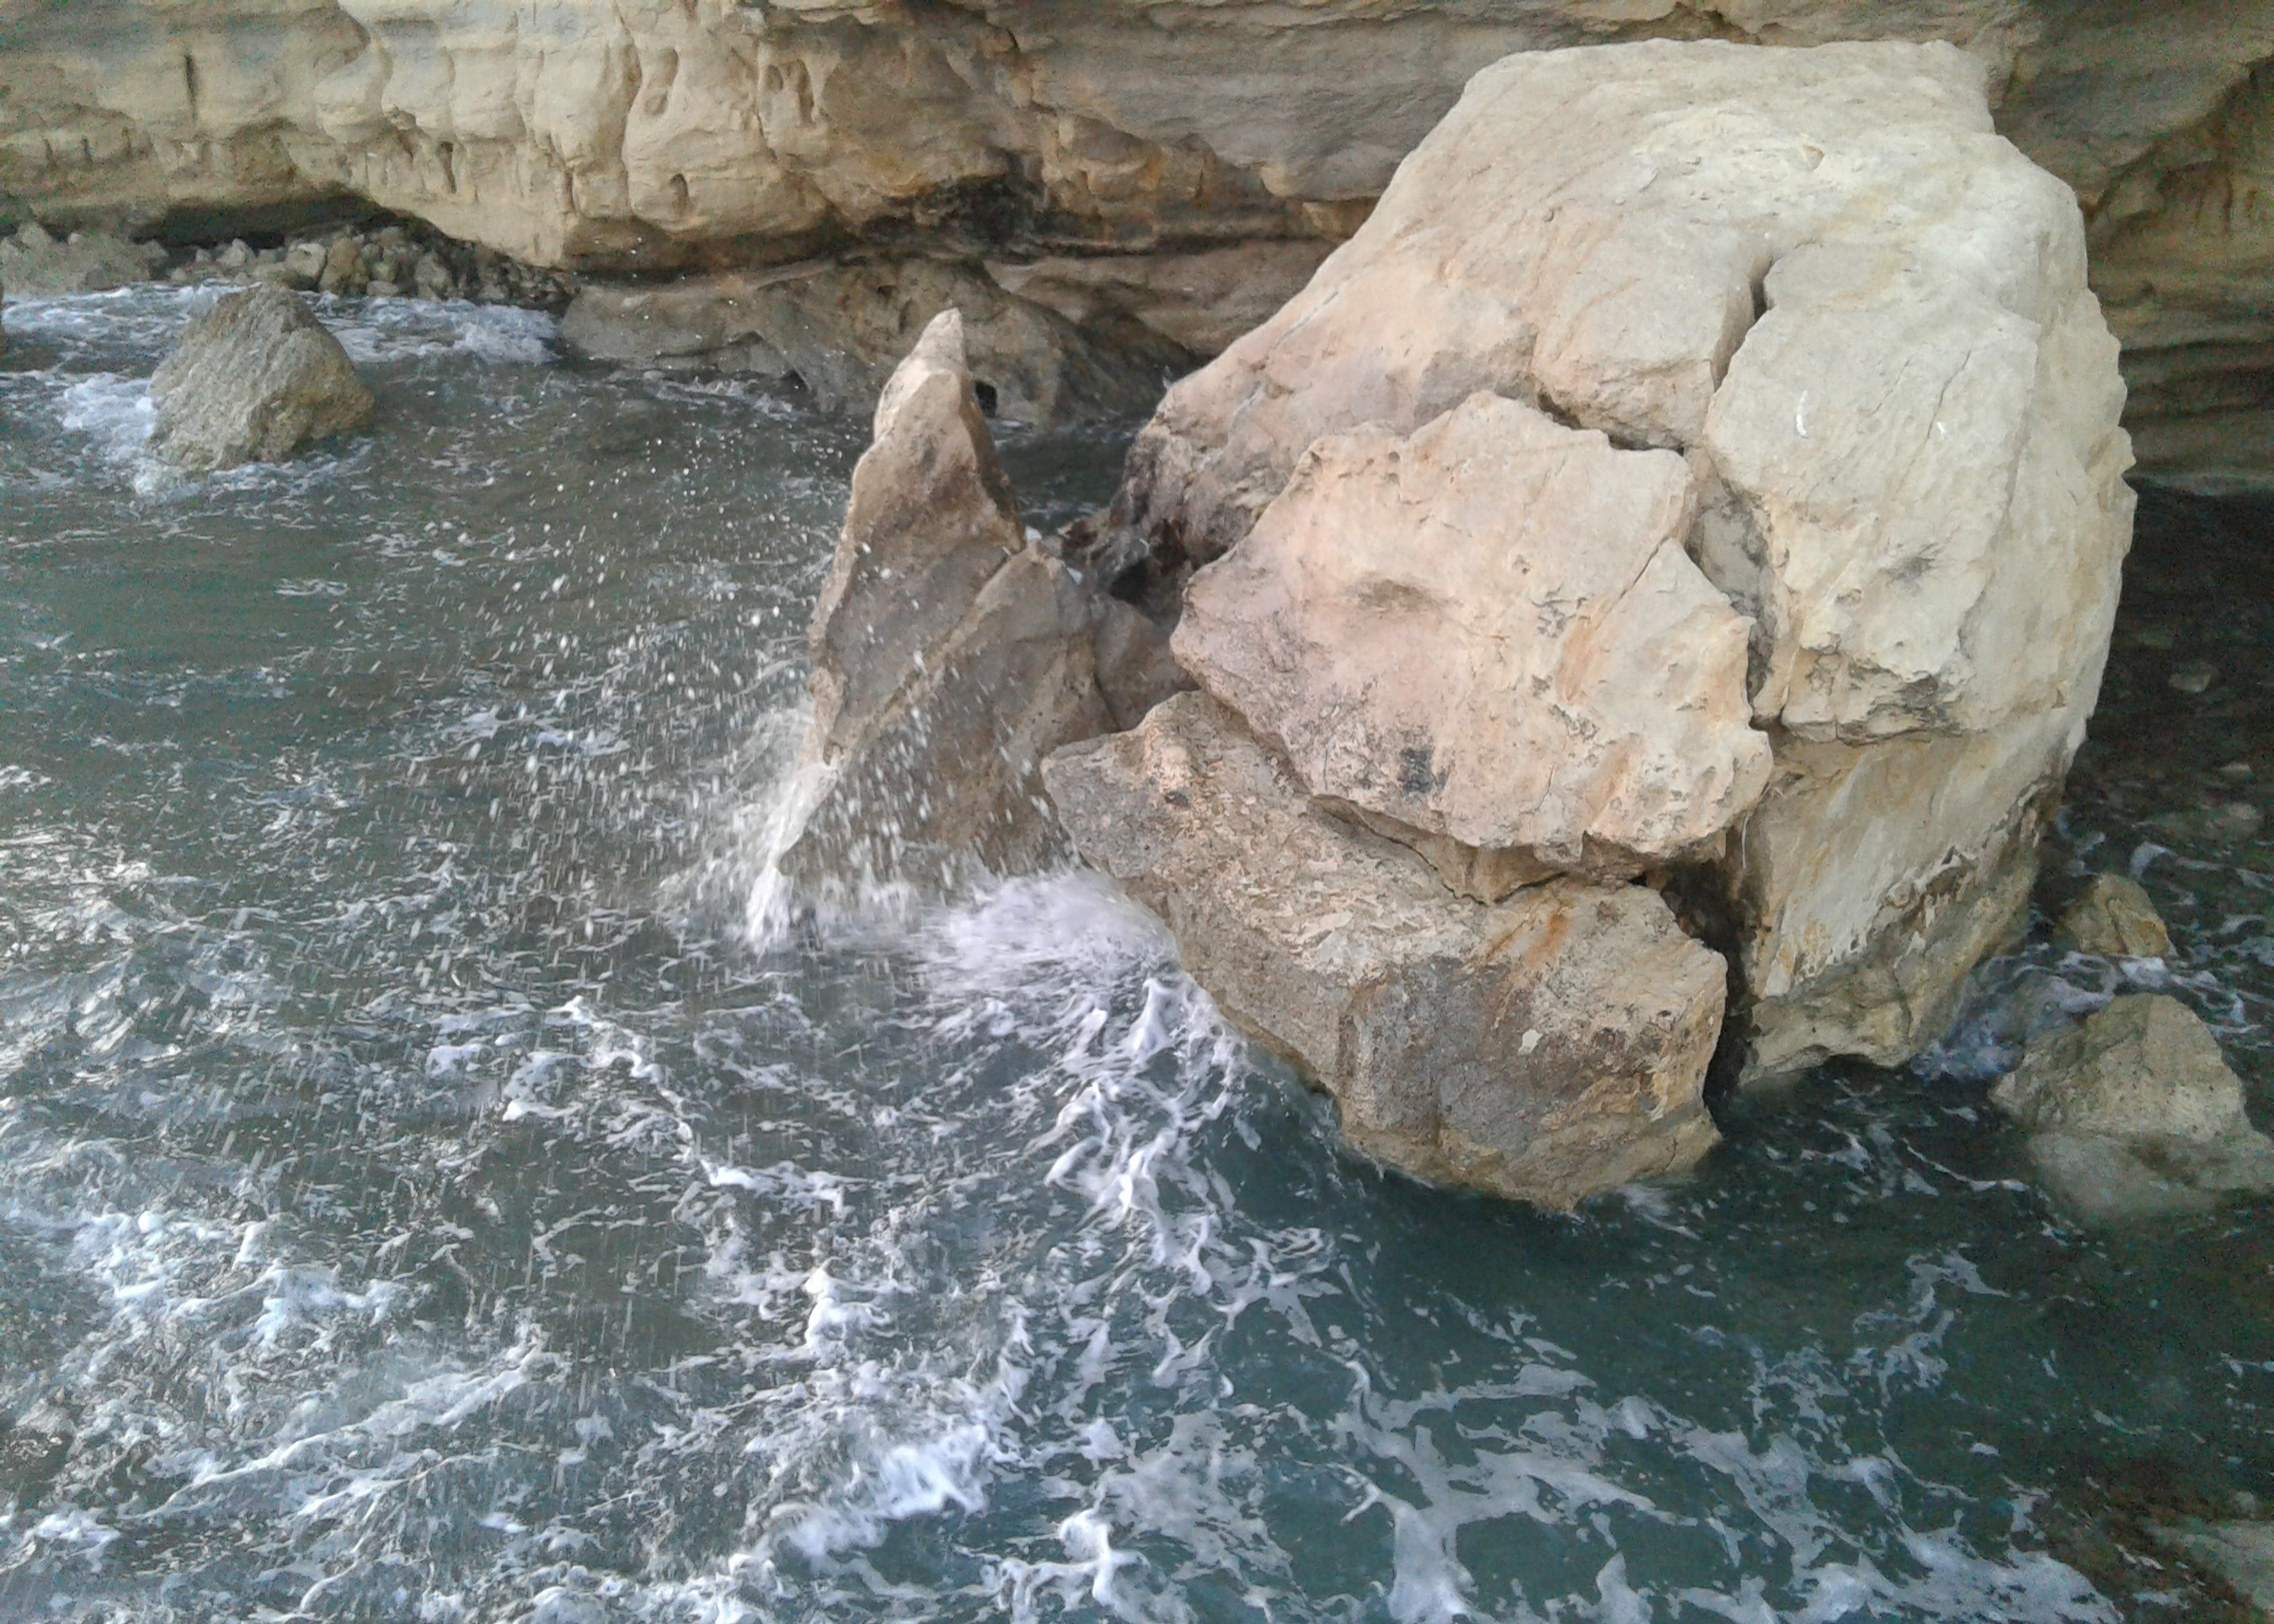
rocks, sea, rocky, caves, water, bedrock, coastal and oceanic landforms, watercourse, wood, formation, outcrop, lake, recreation, wind wave, klippe, geology, headland, cape, rock, coast, water feature, fluvial landforms of streams, stream, erosion, ocean, seabird, landscape, skerry, wildlife, mineral spring, bay, boulder, wave, promontory, rapid, cliff, igneous rock, inlet, marine mammal, limestone, mountain river